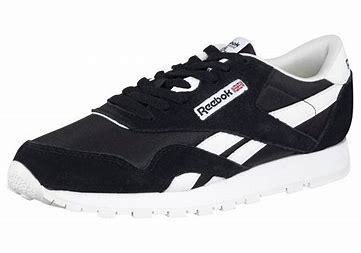
Brand: Reebok
Model: Classic Nylon